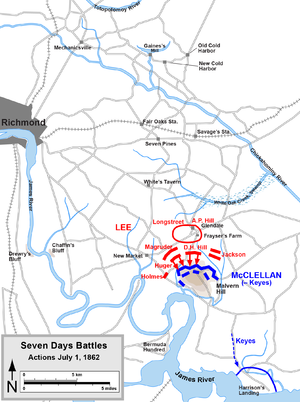
Syvdagesslaget / Slag
Syvdagesslaget, 1. juli 1862.
Syvdagesslaget var en serie på 6 store slag, som blev udkæmpet fra den 25. juni til den 1. juli 1862 nær Richmond i Virginia under den amerikanske borgerkrig. Sydstaternes general Robert E. Lee fordrev Unionens invaderende Army of the Potomac under kommando af generalmajor George B. McClellan, fra Richmond og sendte den på tilbagetog ned gennem Virginia halvøen. Syvdagesslaget var kulminationen på Peninsula kampagnen, ikke en selvstændig kampagne.